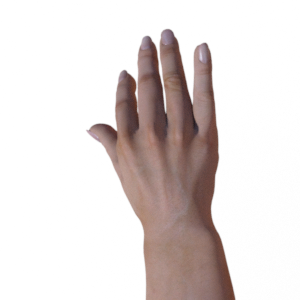
Label: paper